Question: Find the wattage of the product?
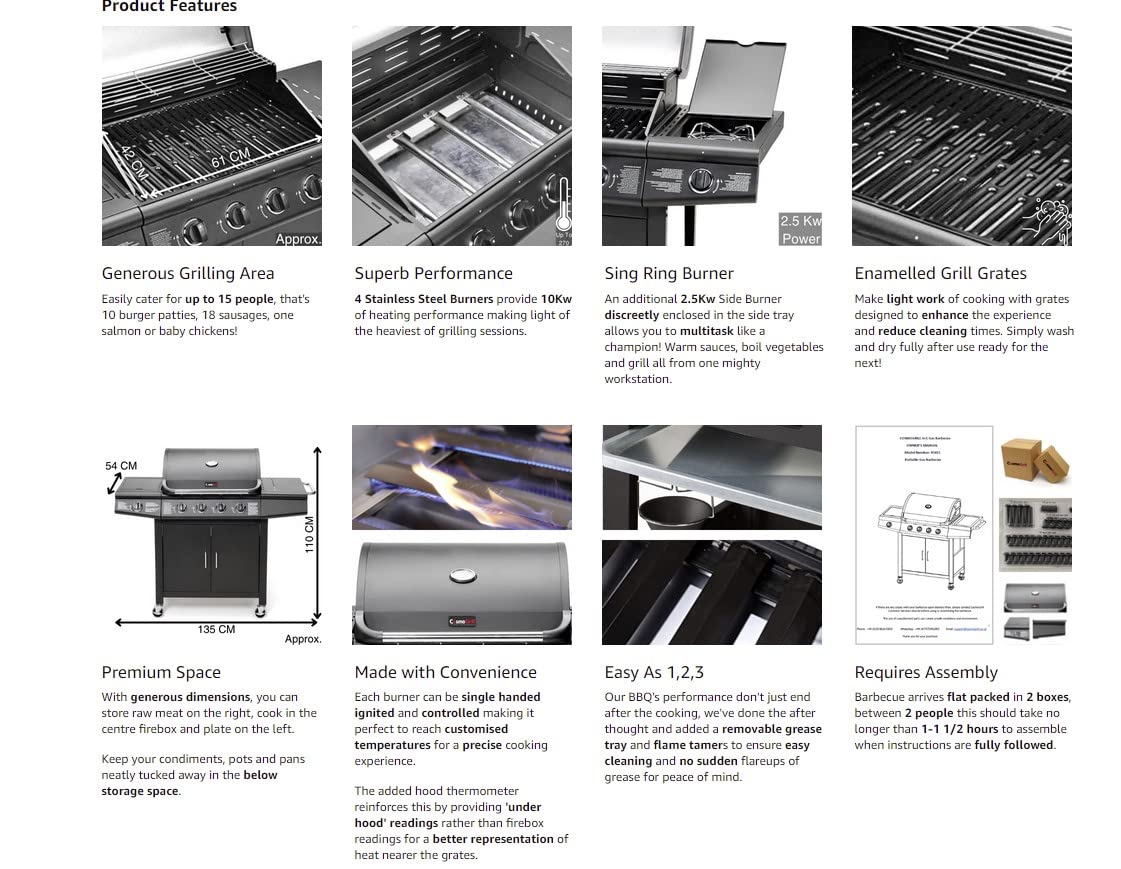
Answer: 2.5 kilowatt